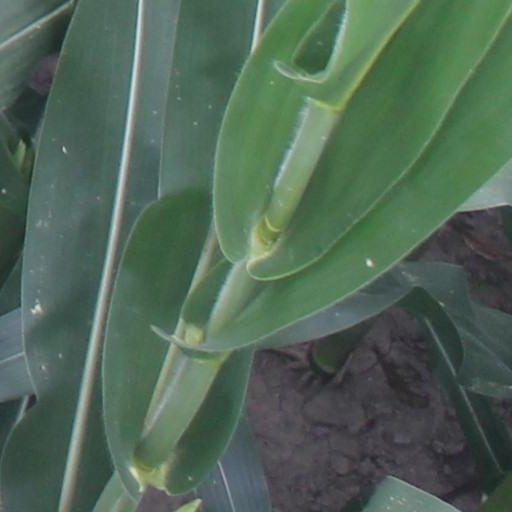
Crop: maize; corn